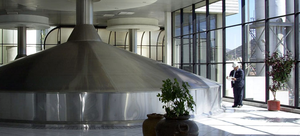
Cervecería Cuauhtémoc Moctezuma
Cervecería Cuauhtémoc Moctezuma i Tecate
Cervecería Cuauhtémoc Moctezuma er en Kombinationen af bryggerierne Cervecería Cuauhtémoc og Cervecería Moctezuma. «Cervecería» betyder «bryggeri» på spansk. Cuauhtémoc og Moctezuma er kendte aztekiske herskere.